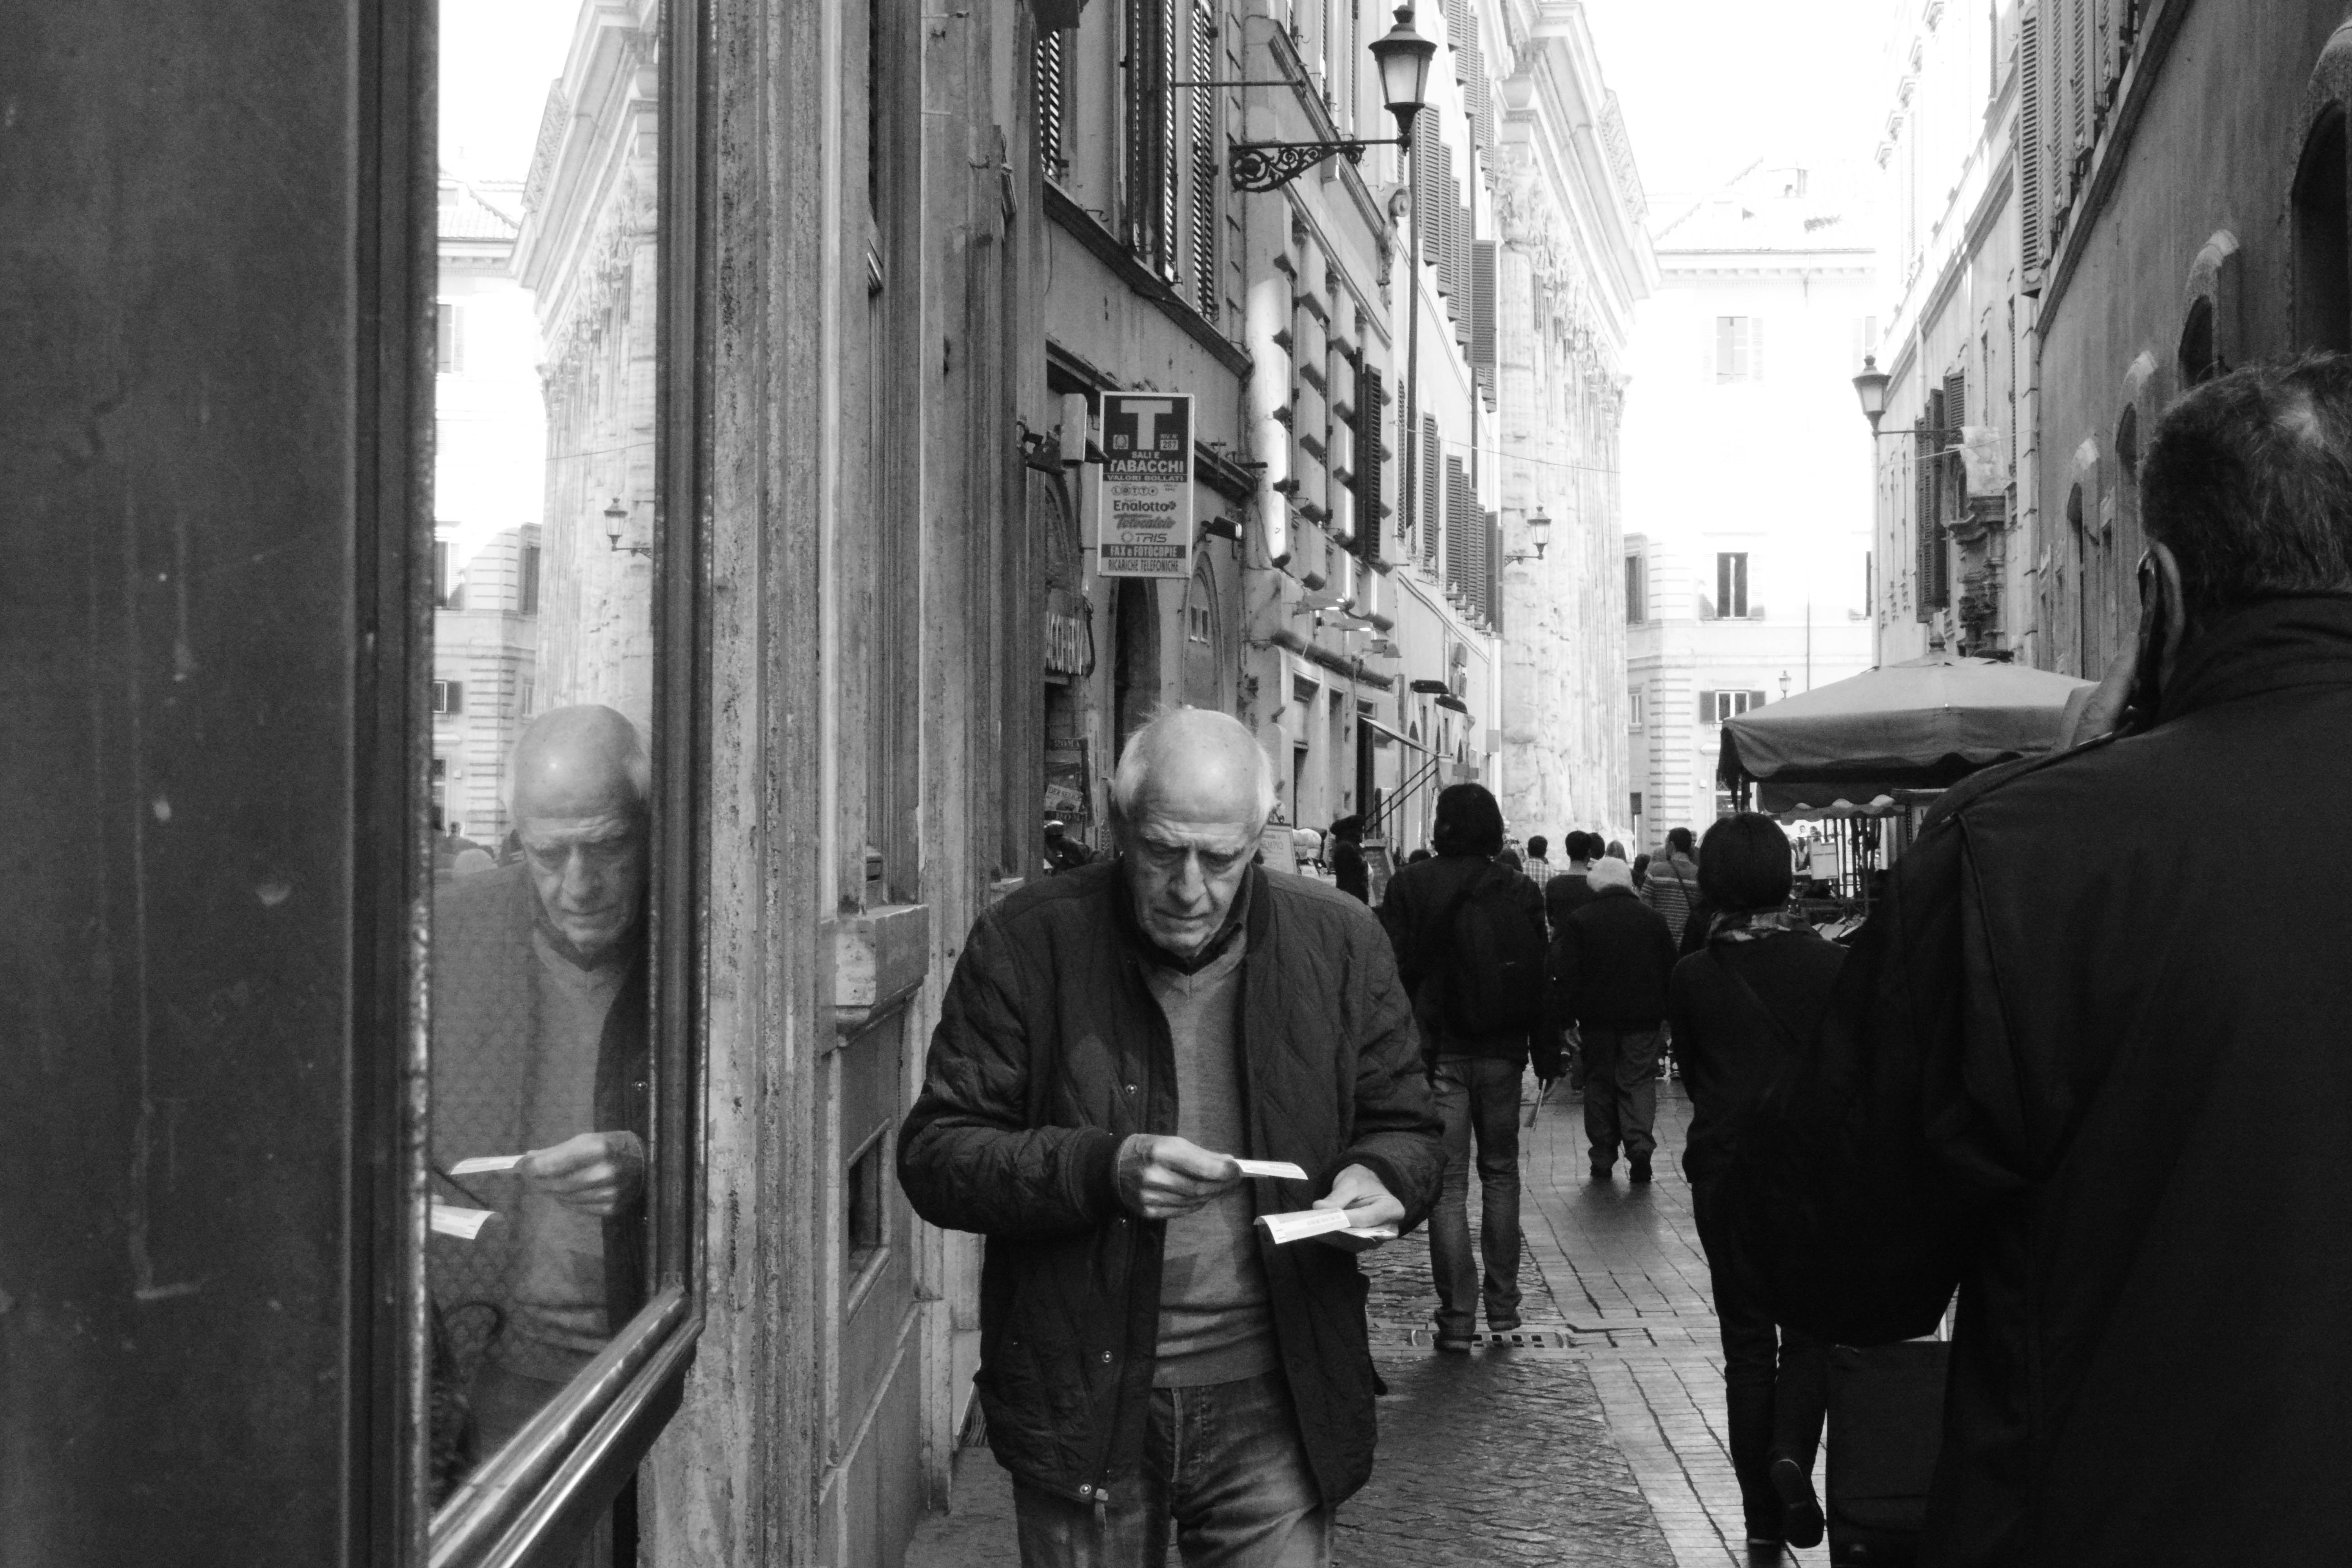
black and white, road, white, street, photography, alley, black, monochrome, infrastructure, photograph, snapshot, urban area, monochrome photography